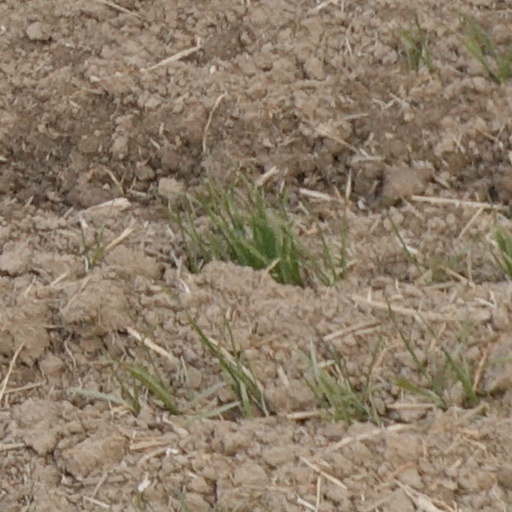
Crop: wheat